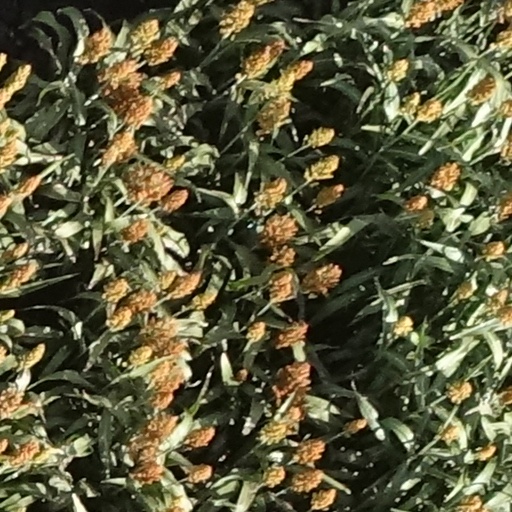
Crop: sorghum